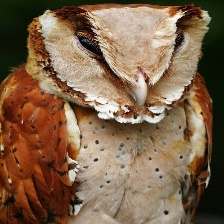
Species: ORIENTAL BAY OWL
Scientific name: PHODILUS BADIUS
ImageNet parent category: great_grey_owl